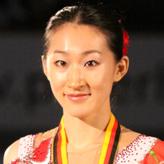
Age: 24